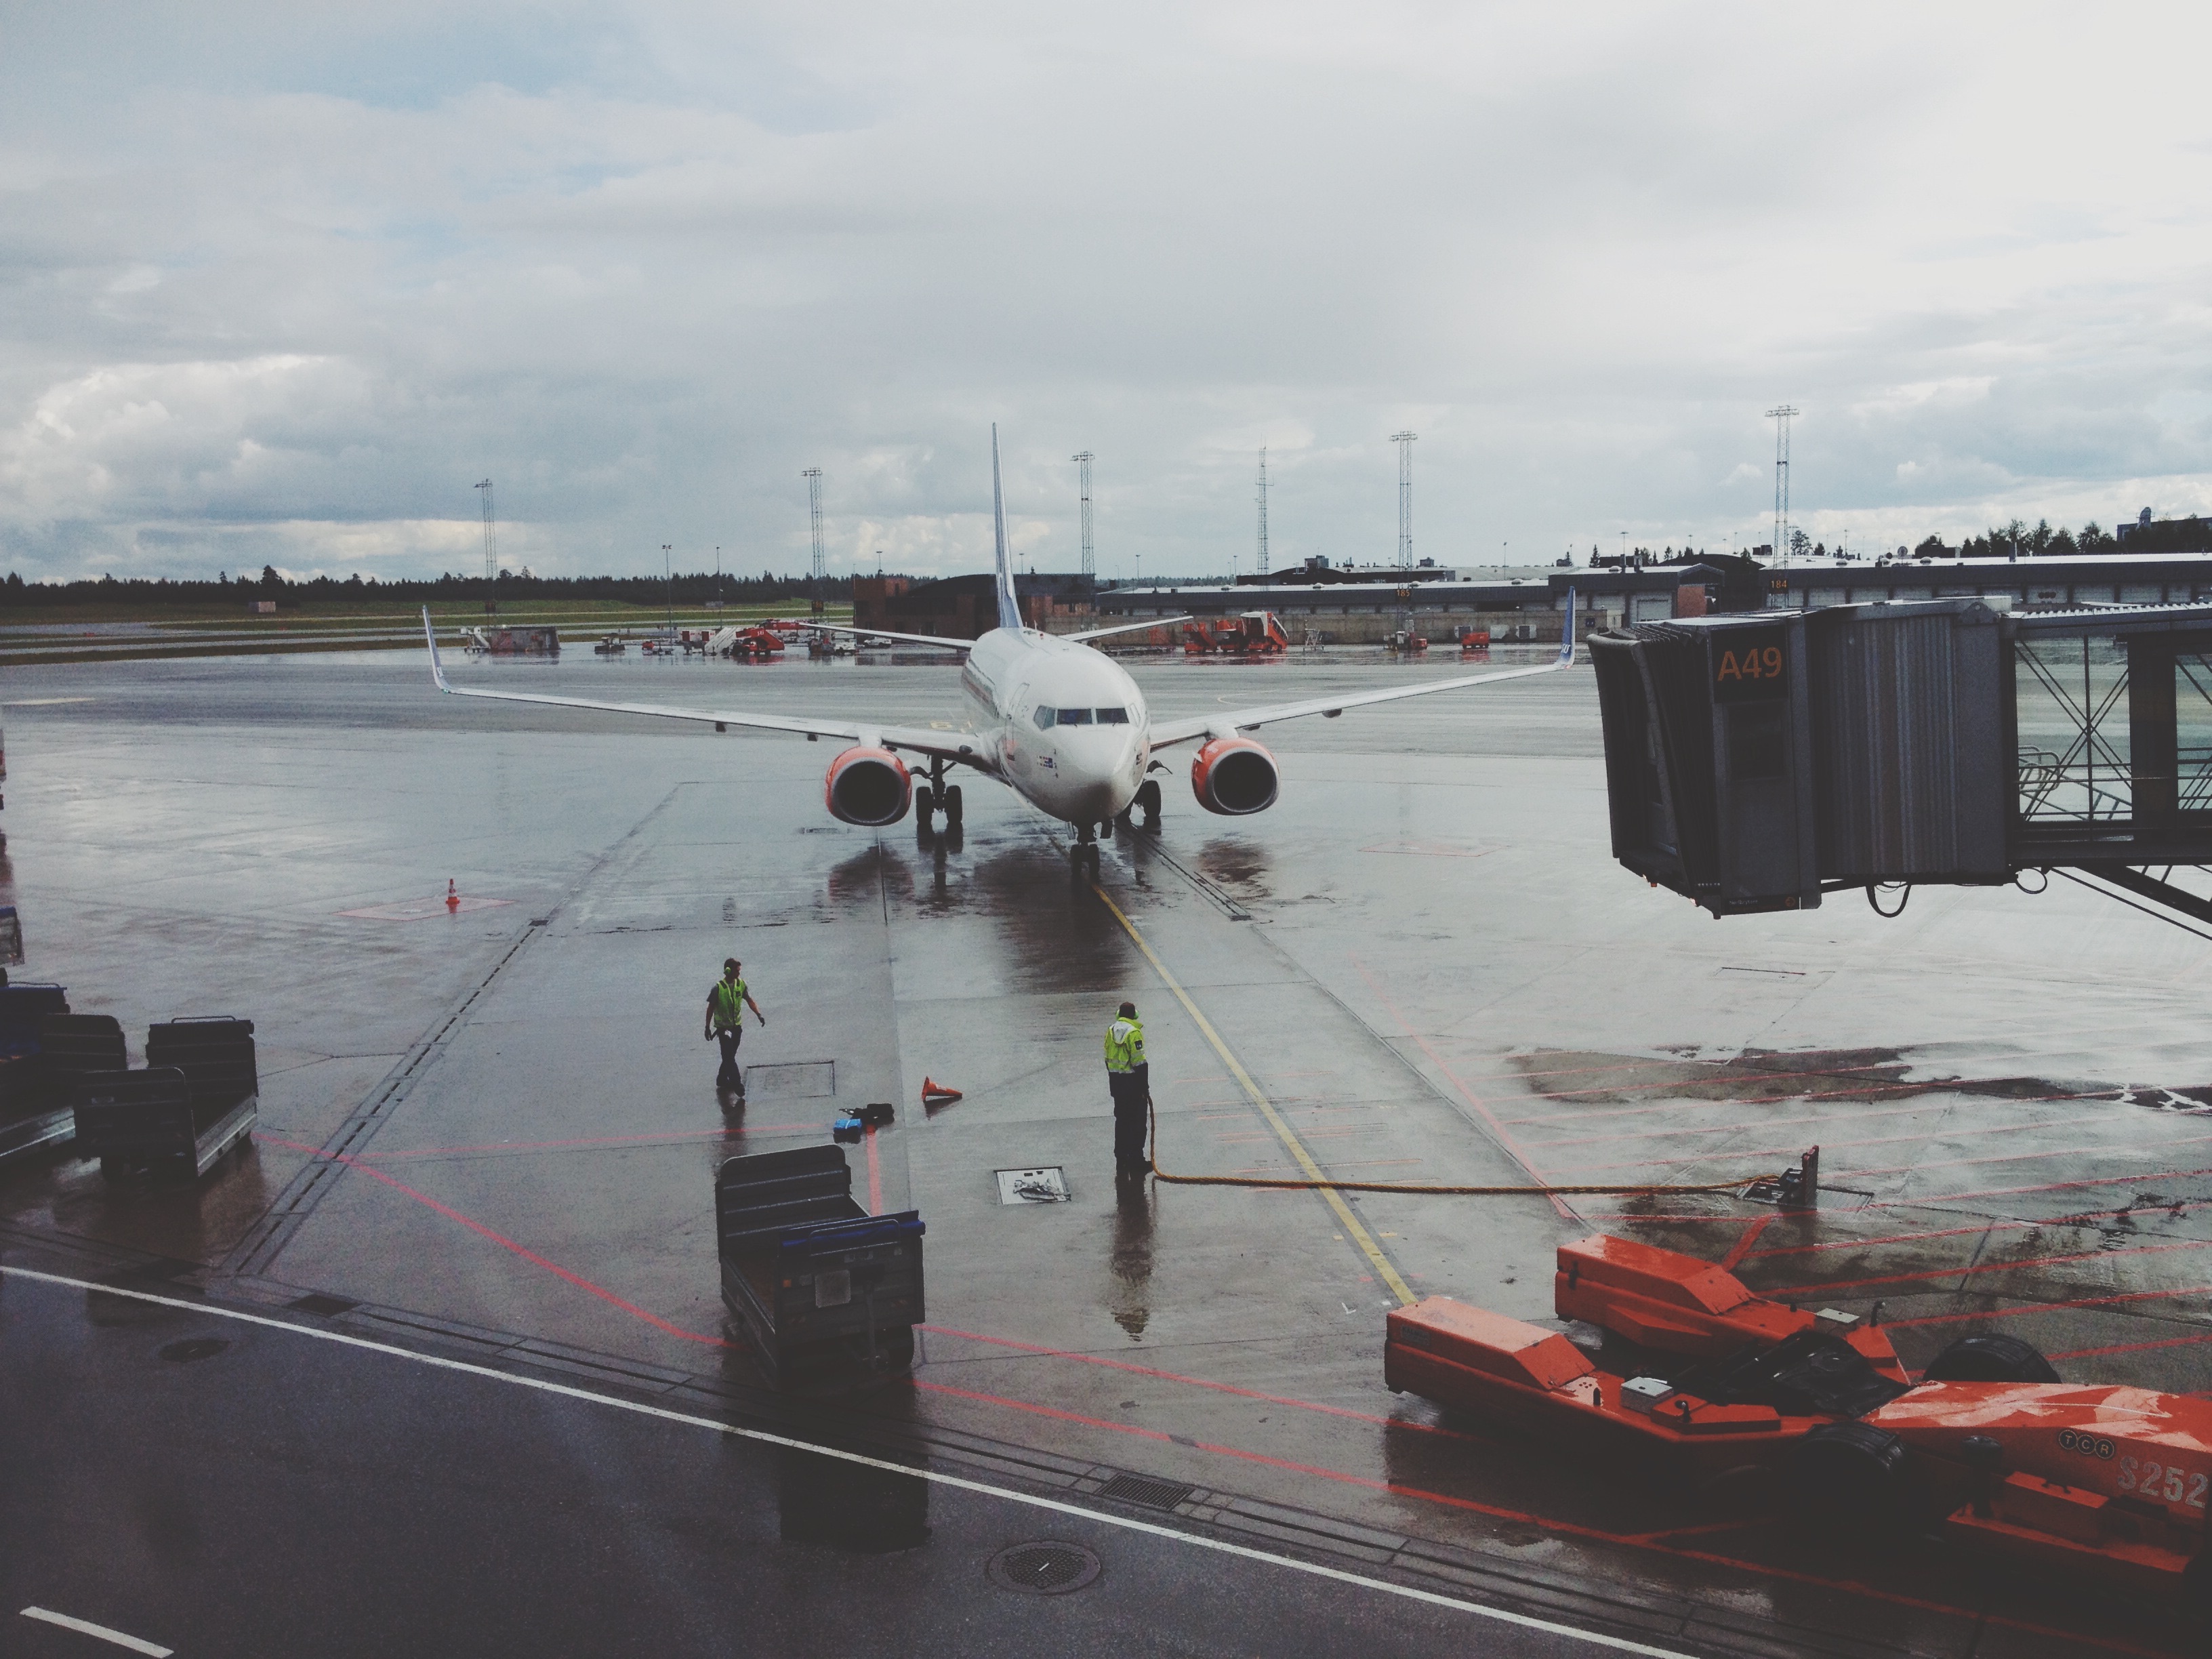
airport, airplane, aircraft, vehicle, aviation, flight, infrastructure, airliner, atmosphere of earth